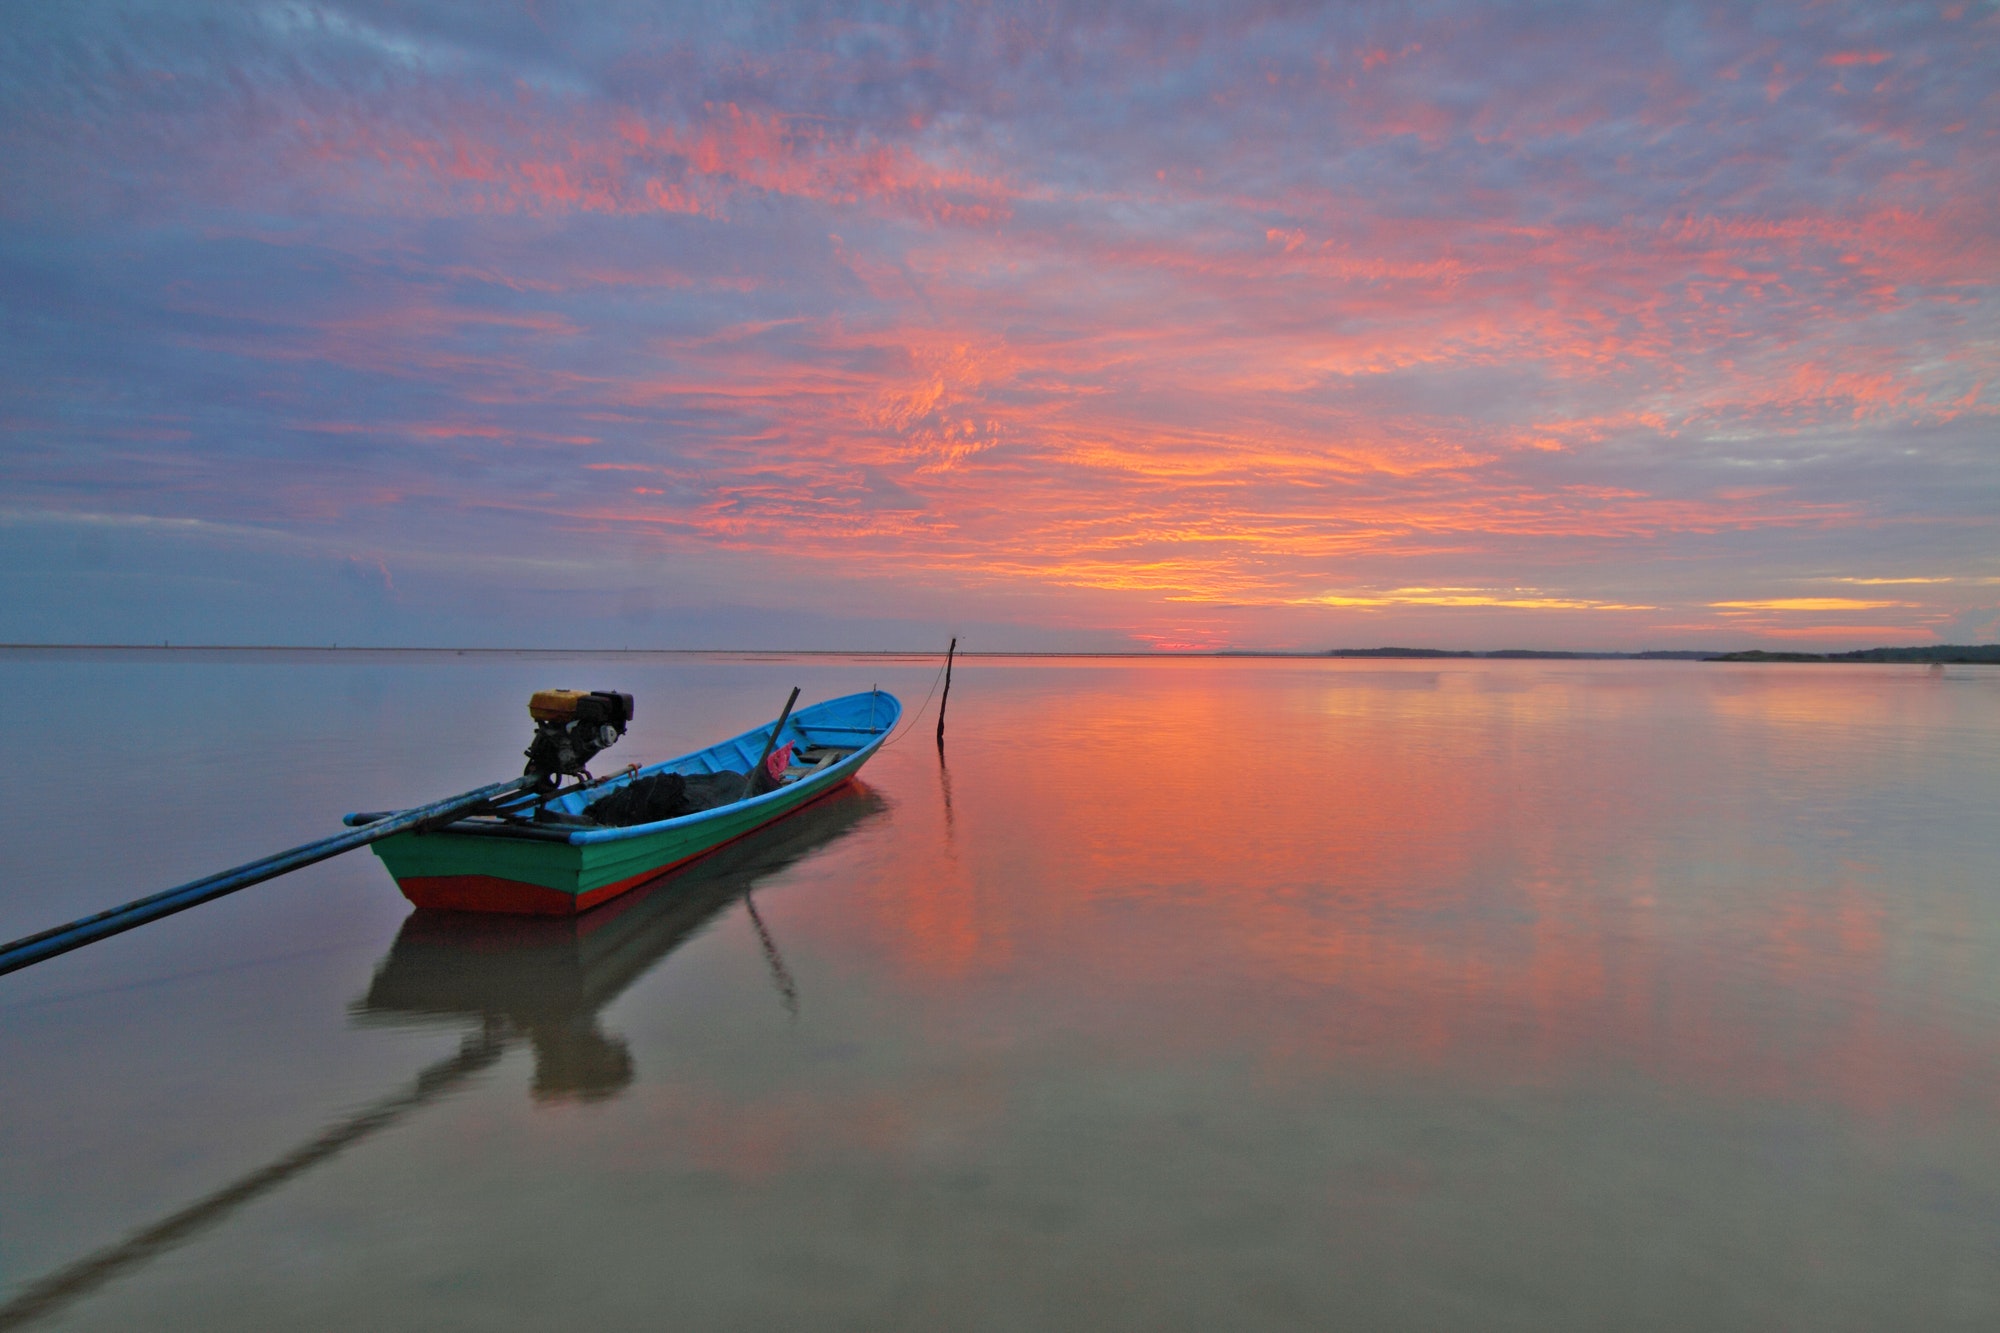
water transportation, sky, nature, calm, reflection, horizon, evening, morning, boat, vehicle, sea, water, sunset, sunrise, boats and boating equipment and supplies, dusk, watercraft rowing, boating, cloud, ocean, sound, dawn, recreation, landscape, watercraft, lake